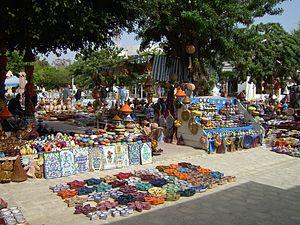
Houmt Souk est le chef-lieu administratif de l'île tunisienne de Djerba. Elle se situe à une vingtaine de kilomètres d'Ajim et d'El Kantara. C'est la principale ville de la municipalité de Djerba-Houmt Souk qui est à la fois le chef-lieu d'une délégation et le siège d'une municipalité comptant quatre arrondissements pour 75 904 habitants et couvrant 176,54 km² sans compter l'arrondissement de Mezraya. La ville de Houmt Souk abrite à elle seule une population de 44 555 habitants en 2004. La municipalité dépend du gouvernorat de Médenine.